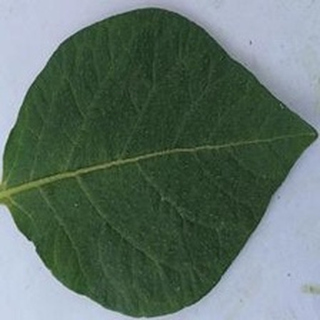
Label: healthy_potato